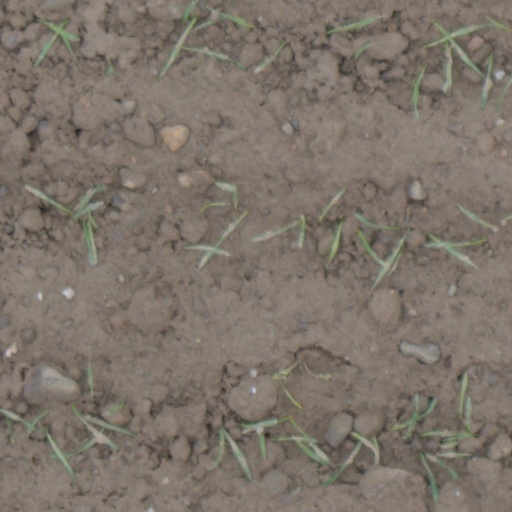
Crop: wheat